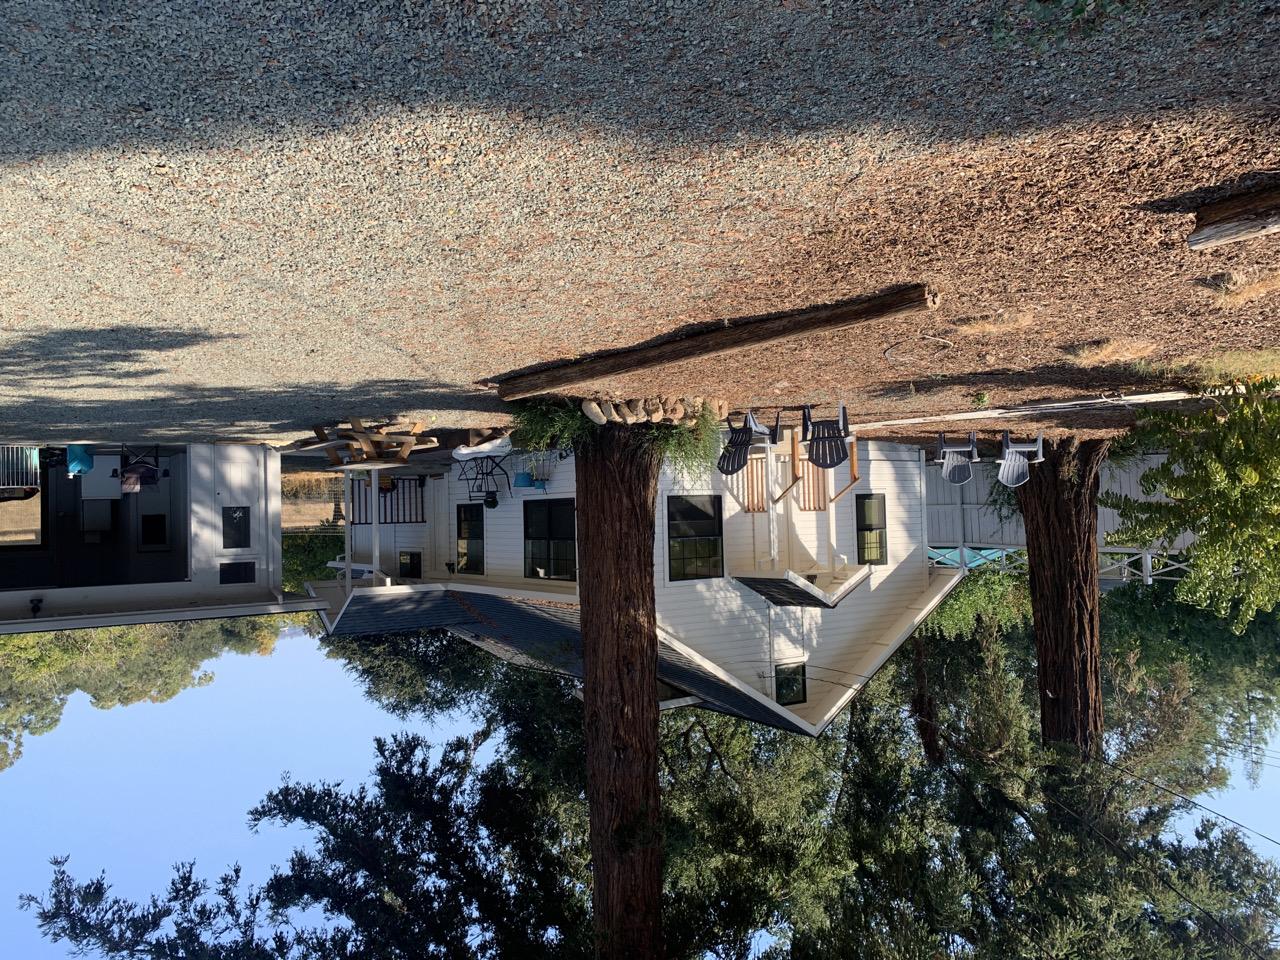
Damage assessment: no_damage